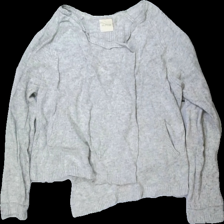
View: front
Type: Cardigan
Category: Ladies
Brand: Selected Homme/Femme
Colors: Grey
Material: 62% cotton 38% nylone
Cut: Regular
Season: All
Damage location: middle center
Damage 2 location: middle right
Price range: <50
Recommended usage: Export
Description: grå kofta, mycket nopprig